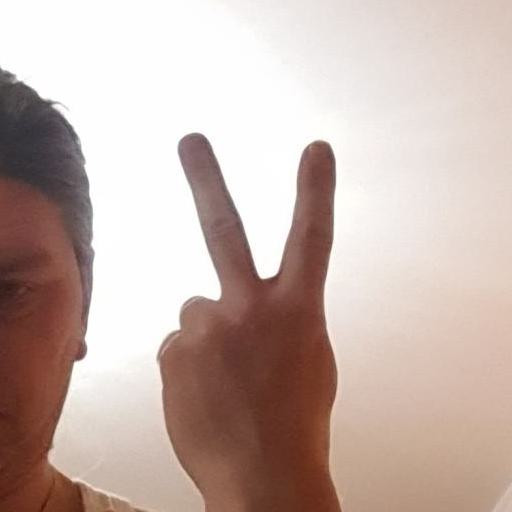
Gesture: peace_inverted